Indian National Finals Rodeo Hall of Fame

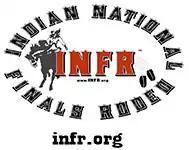

The Indian National Rodeo Finals Hall of Fame is a hall of fame in Browning, Montana, United States, dedicated to the sport of indian rodeo. The Indian National Finals Rodeo is dedicated to preserving and promoting the sport of Indian rodeo through as many channels as are available to it.